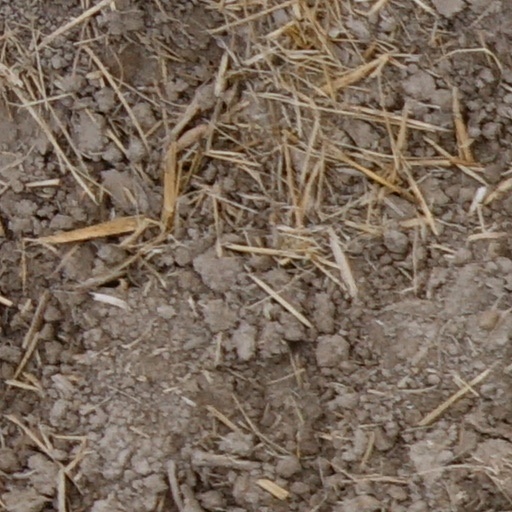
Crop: wheat